Ek Mini Katha

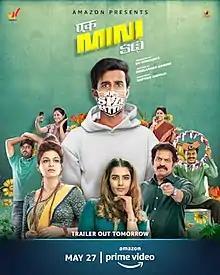
Poster

Ek Mini Katha is a 2021 Indian Telugu-language adult comedy film directed by debutant Karthik Rapolu and written by Merlapaka Gandhi. Produced by UV Concepts, it stars Santosh Shoban, Kavya Thapar and Shraddha Das. The film premiered on Amazon Prime Video on 27 May 2021.